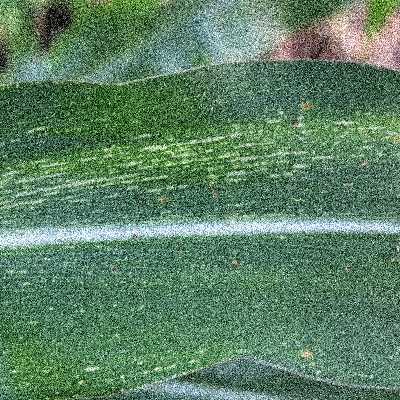
Label: Corn_(Maize)___Maize_Streak_Virus